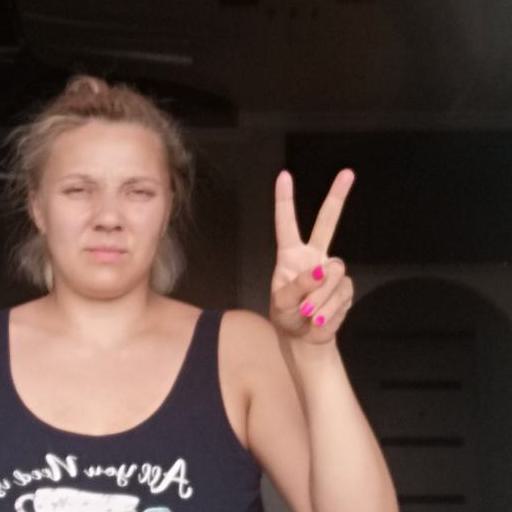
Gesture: peace